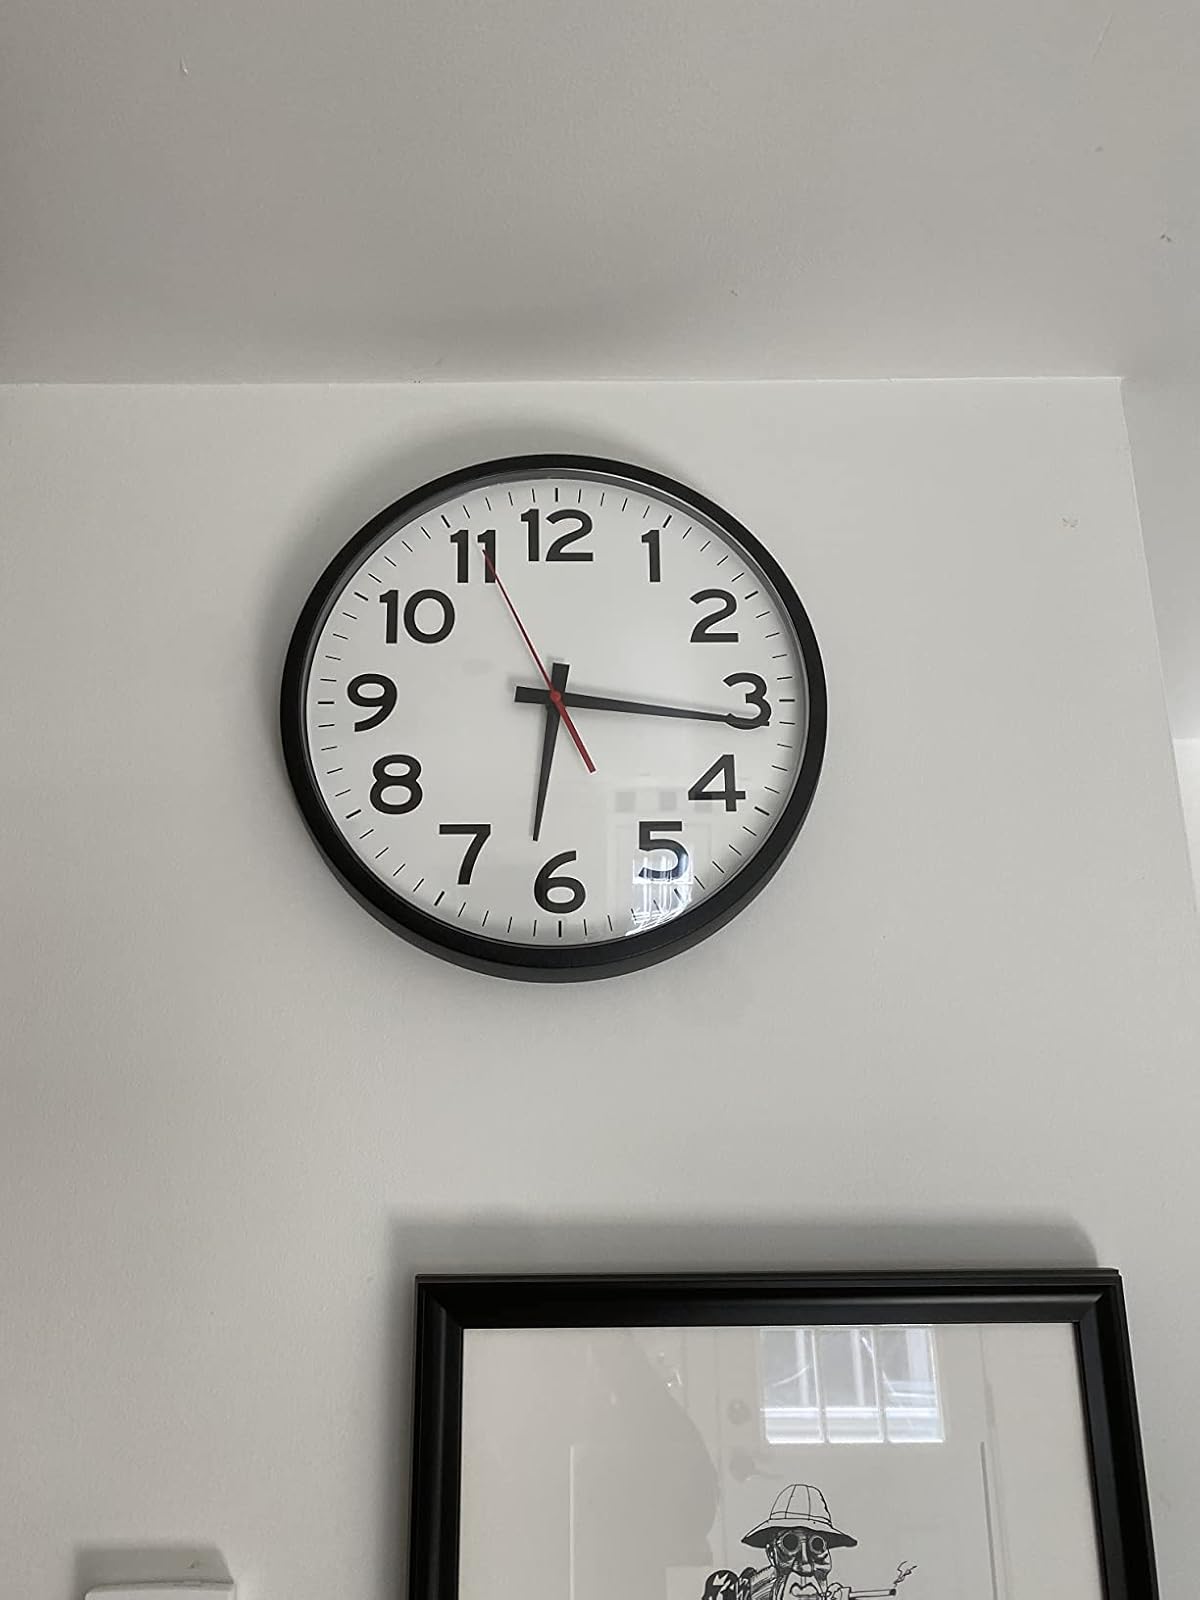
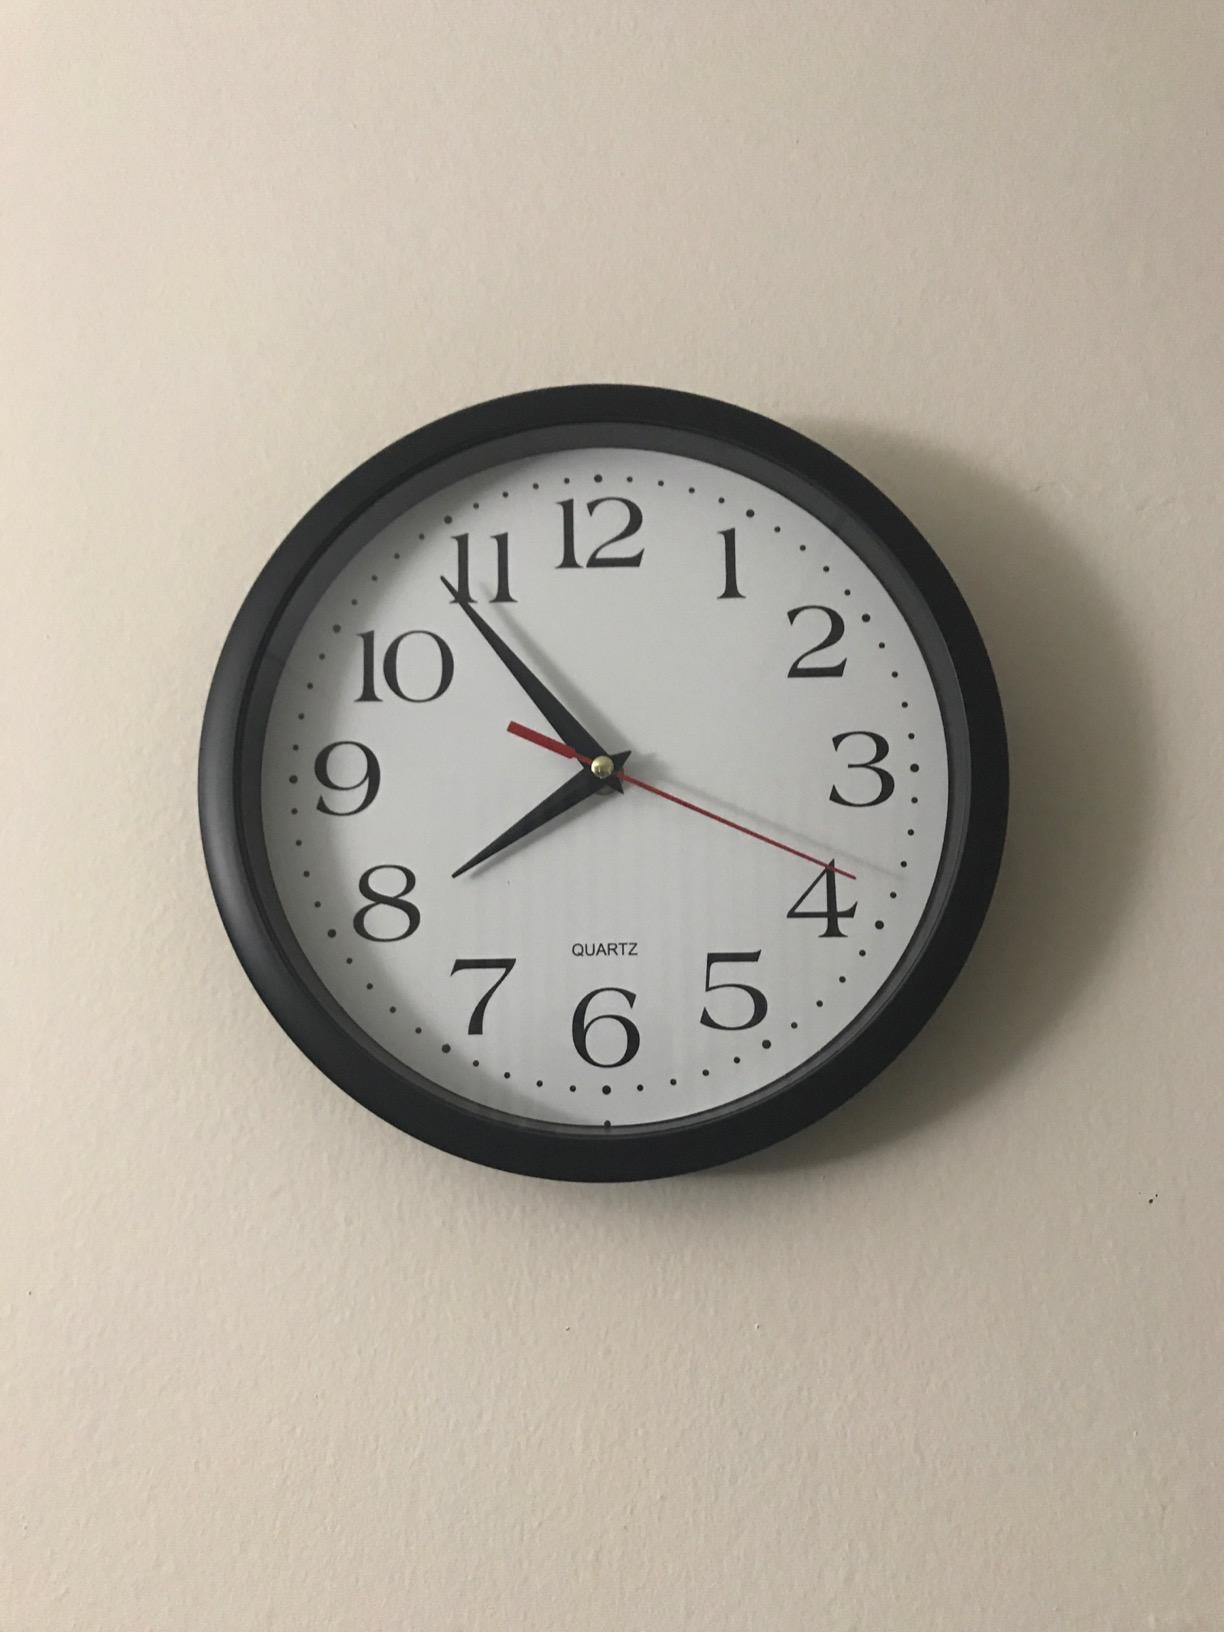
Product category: clock
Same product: no